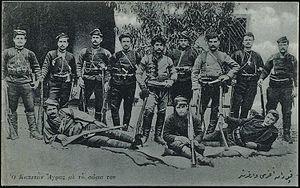
La rivalité bulgaro-gréco-serbe en Macédoine ou lutte pour la Macédoine ou propagande armée grecque en Macédoine est un affrontement culturel, religieux et armé qui oppose, entre 1872 et 1912, les partisans de plusieurs mouvements nationalistes en Macédoine, alors province européenne de l'Empire ottoman. Les Macédo-Slaves sont revendiqués par la principauté de Bulgarie puis par le royaume de Serbie, les Hellénophones par le royaume de Grèce, chacun s'appuyant sur son clergé national et sur une organisation interne. Cette rivalité se conclut par le partage de la région lors des guerres balkaniques de 1912-1913.